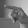
ASL letter: P